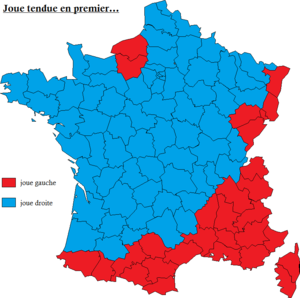
Joue tendue en premier pour faire la bise en France
Le baiser est un mouvement qui consiste à toucher une personne avec ses lèvres grâce aux muscles orbiculaires de la bouche. Il peut s’agir d’un comportement social, affectueux ou amoureux. La main, la joue et le front font partie des endroits où l’on pose traditionnellement les lèvres en Europe et en Amérique du Nord. Il s'agit d'une marque d'affection ou de respect dans 90 % des cultures du monde. Dans d'autres cultures, le baiser n’est pas pratiqué, et peut même être réprimé, du moins avant les premiers contacts avec les cultures occidentales.